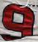
Number: 9